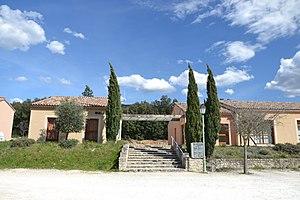
mairie de Roche Saint Secret Béconne
Roche-Saint-Secret-Béconne est une commune française située dans le département de la Drôme en région Auvergne-Rhône-Alpes. Ses habitants sont appelés les "Rochois" et "Rochoises".